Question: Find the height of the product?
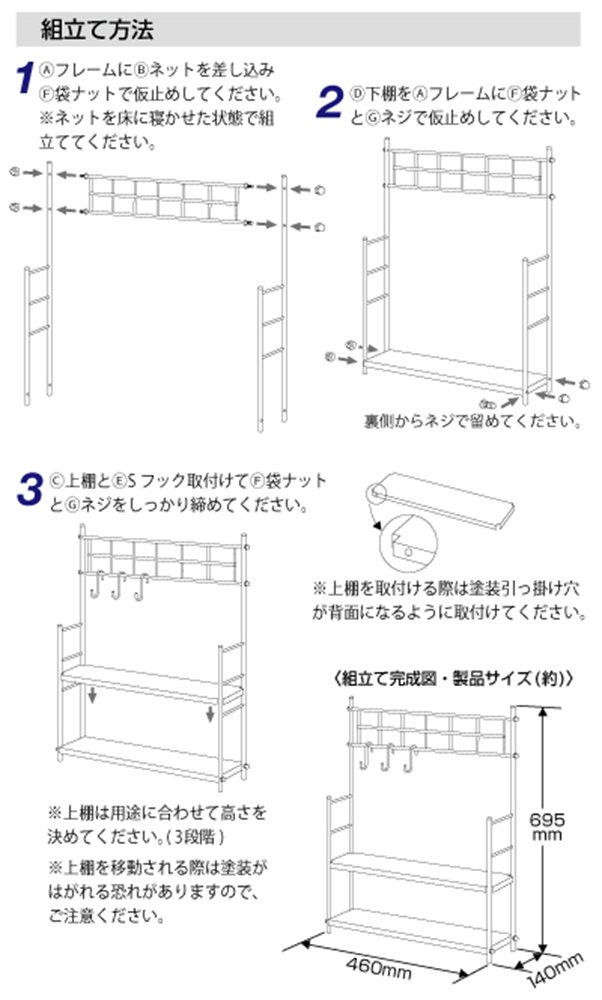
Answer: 695.0 millimetre